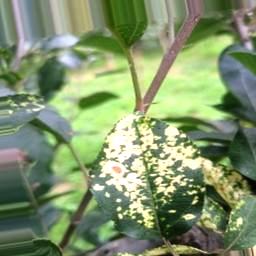
Label: Apple_Mosaic